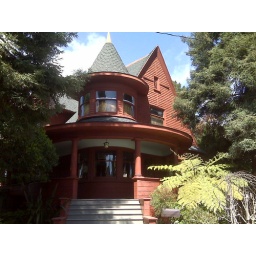
fell in love with this house when walking to the farmer's market in Temescal.